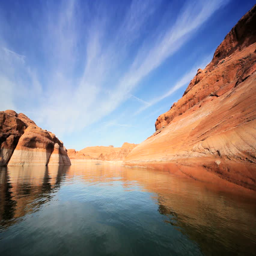
traveling across the waters between sandstone cliffs showing the drop in water levels through climate change